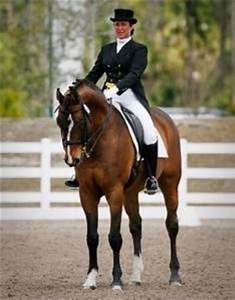
Label: cavallo